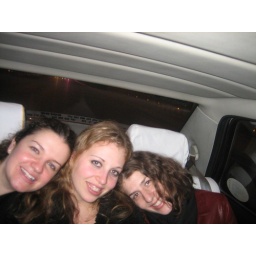
Finally, it's time to take all the pretty girls home in a cab.